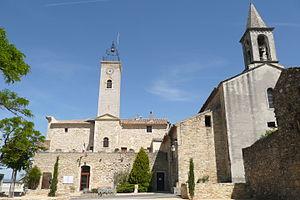
Eglise à Saint-Alexandre (Gard).
Saint-Alexandre est une commune française située dans le département du Gard, en région Occitanie.